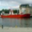
Label: ship